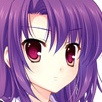
Portrait style: Anime Portrait